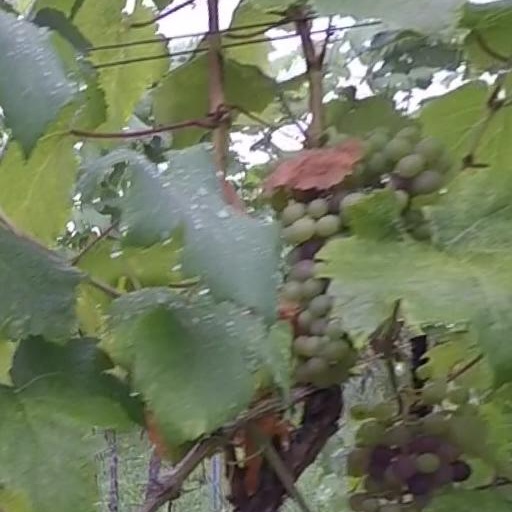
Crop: grape